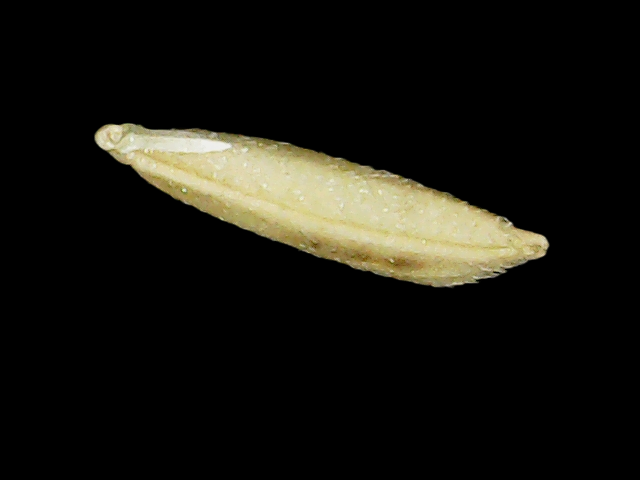
Rice variety: Binadhan19